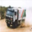
Label: truck